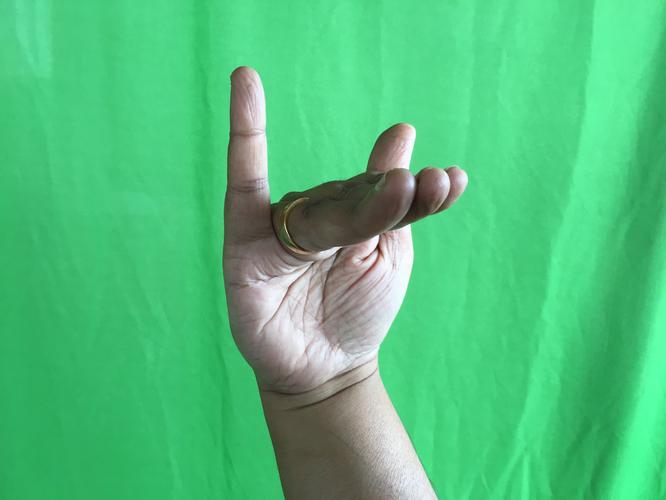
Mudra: Mrigasirsha
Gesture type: single_hand